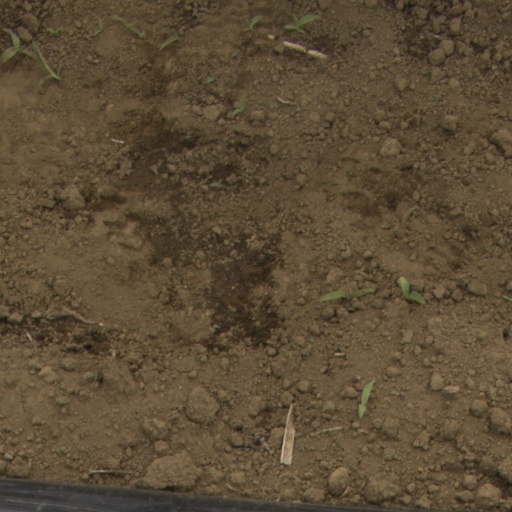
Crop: Jerusalem artichoke